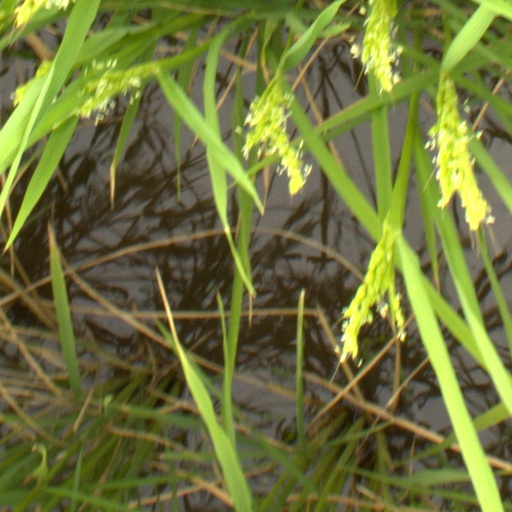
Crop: rice